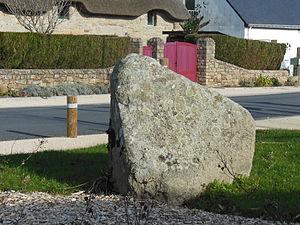
Mégalithe de Coispéan, situé sur la place du village (commune de La Turballe, Loire-Atlantique, France)
Le gravier de Gargantua, appelé aussi menhir de Coispéan, est un mégalithe de nature indéterminée situé sur la commune de La Turballe dans le département de la Loire-Atlantique.
Coispéan est un village français situé sur la commune de La Turballe, dans le département de la Loire-Atlantique, en Pays de la Loire. Ses habitants s'appellent les Coispéannais et les Coispéannaises.
La Turballe est une commune de l'Ouest de la France, située dans le département de la Loire-Atlantique, en région Pays de la Loire. Faisant partie du pays de Guérande, un des pays traditionnels de Bretagne, elle se situe historiquement en Bretagne.